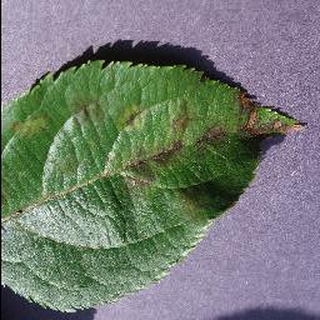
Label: apple_apple_scab